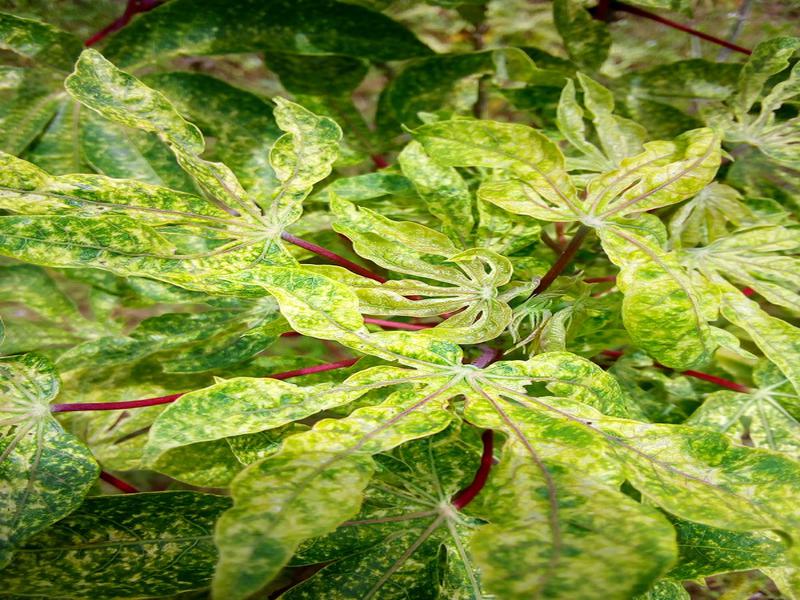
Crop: cassava
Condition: green_mottle